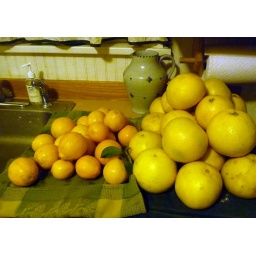
Lemons, oranges, and grapefruits picked off the tree in Florida and delivered to our home about 1900 miles north.